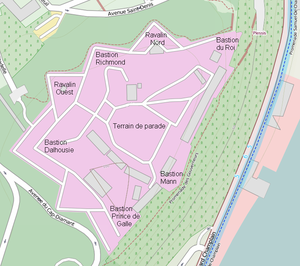
Carte de la Citadelle de Québec
La Citadelle de Québec est un fort situé sur le cap Diamant dans la ville de Québec au Québec. Adjacente aux plaines d'Abraham, elle est partie intégrante des fortifications de la vieille ville. Les villes de Québec et de Campeche au Mexique sont les deux seules villes en Amérique du Nord qui ont conservé l'ensemble de leurs fortifications, dont l'enceinte.